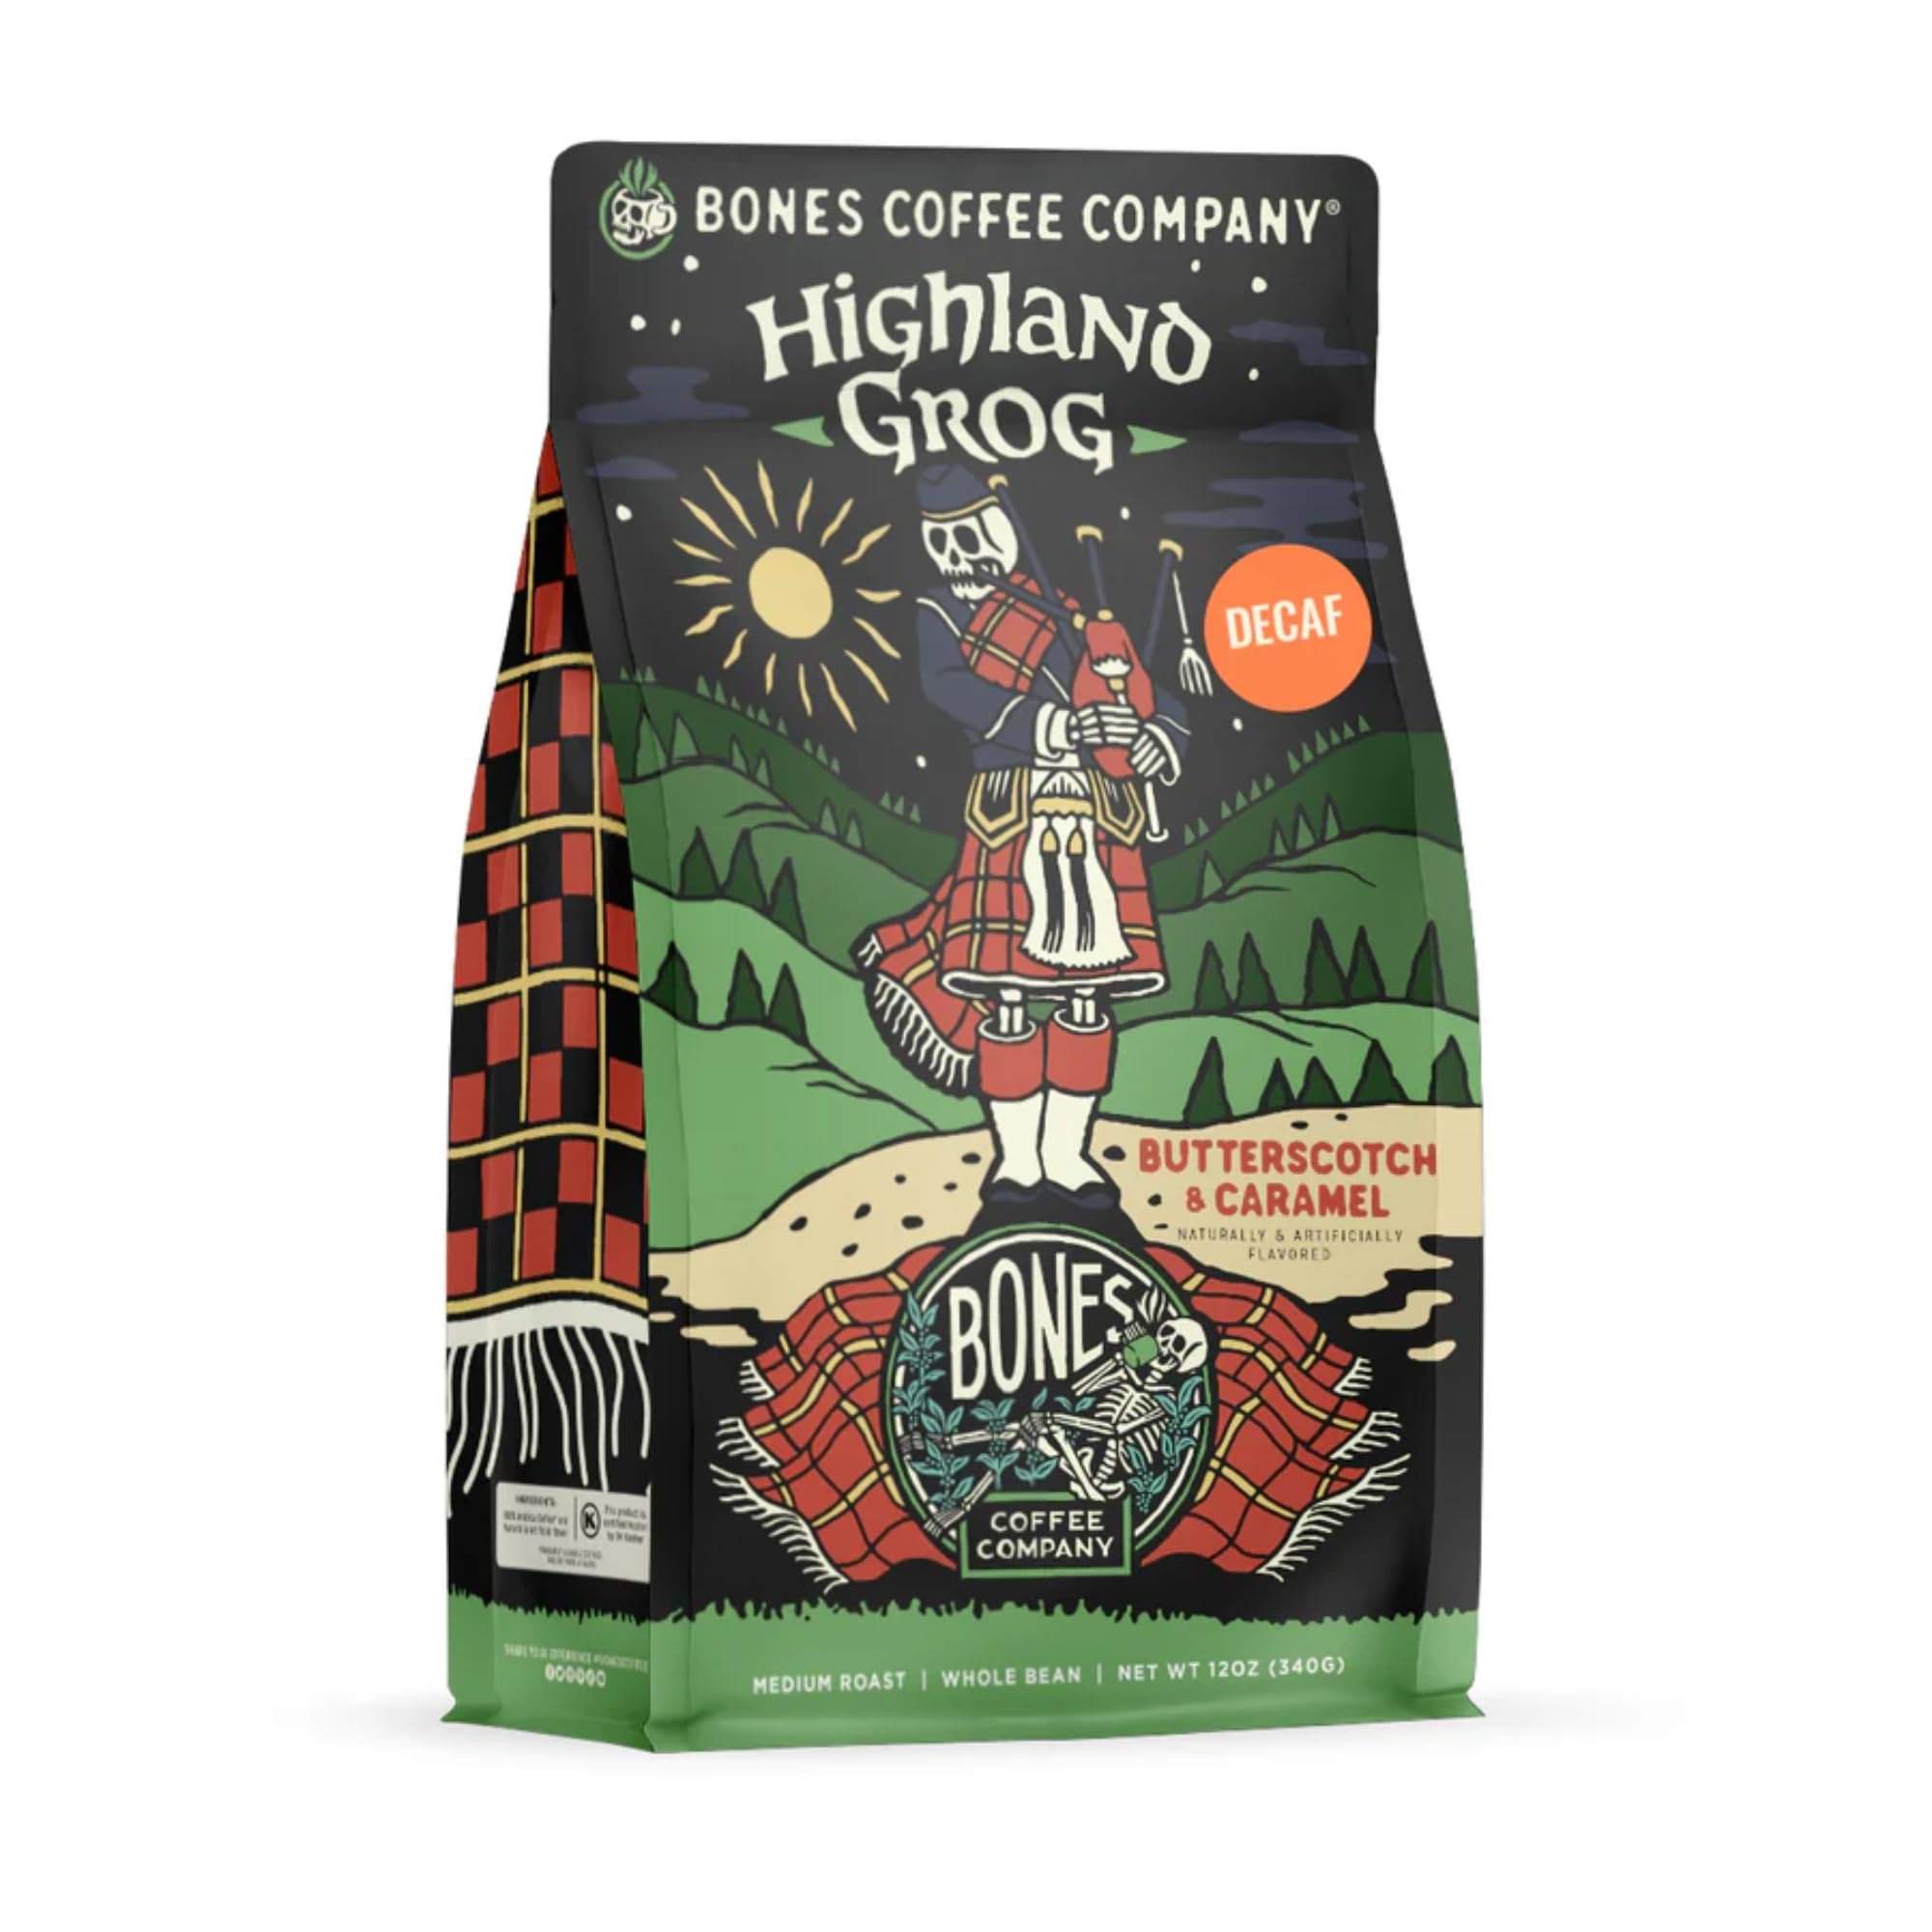
Item Name: Bones Coffee Company Decaf Highland Grog Flavored Coffee Beans, Whole Bean Coffee Medium Roast Low Acid Decaffeinated, Butterscotch Caramel Flavor (12 oz)
Bullet Point 1: Put on your kilt and break out the bagpipes for a truly exceptional cup of coffee! Spiced rum flavor with notes of butterscotch and caramel will have your inner Highlander gleaming with joy!
Bullet Point 2: Artisan roasted coffee beans; Carefully selected coffee beans roasted in small batches so you get fresh coffee; Each bag is packaged in resealable bags to maintain freshness
Bullet Point 3: Whole bean coffee and ground coffee; Our ground coffee is suited for use in auto drip machines; Grind the whole beans to the required coarseness for french press, pour over or cold brew methods
Bullet Point 4: Vegan and keto friendly; Enjoy our flavored coffee without feeling guilty; Our gourmet coffee is keto and vegan friendly with no dairy, no sugar or carbs
Bullet Point 5: Fresh arabica beans; Our Brazilian coffee beans are ethically sourced and each batch is roasted fresh; Our medium roast arabica coffee gives you a smooth flavor with low acidity, sweet aroma and unique taste
Product Description: Bones Coffee Company stands out as an enticing alternative to what usually lines the shelves at the local grocery store. As small batch roasters, we bring imaginative flavors and colorful artwork to our customers. Bones Coffee provides seriously fresh, delicious coffee right to your doorstep. Our loyal customers have fueled our success and ignited our passion to keep bringing delectable flavors and unique experiences in every cup.
Value: 12.0
Unit: Ounce

Price: 17.99